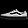
Label: Sneaker